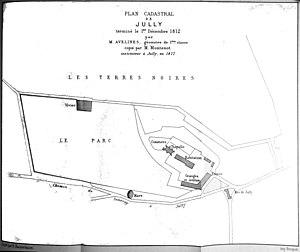
un plan de l'Abbaye de Jully-les-Nonnains.
Jully est une commune française située dans le département de l'Yonne en région Bourgogne-Franche-Comté.